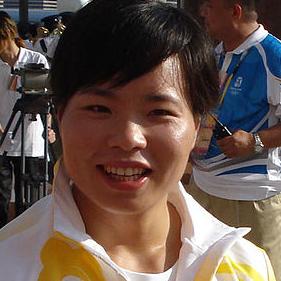
Age: 28